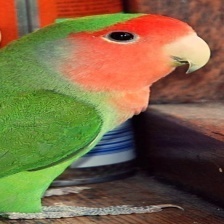
Species: ROSY FACED LOVEBIRD
Scientific name: AGAPORNIS ROSEICOLLIS